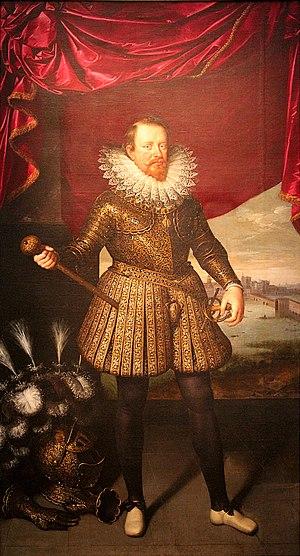
Vincent Gonzague, duc de Mantoue, mari d'Eléonore de Médicis (sœur aînée de Marie de Médicis, reine de France)